Al Jean

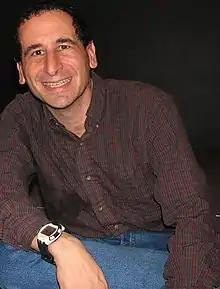
Mike Reiss and Jean worked as show runners of "The Simpsons" together.

Although Jean has been credited as the sole writer of several episodes, he considers the process to be mainly collaborative: "the principal writer [of an episode] has, at most, written 40% of the script. It's a real team effort." The writer credited in the episode's opening credits is the person that came up with the idea for the episode and wrote the first draft, even if he or she only contributed to a small part of the final script. Jean has stated that Lisa Simpson is one of his favorite characters to write for. She is the character he relates to the most because of their similar childhoods and the fact that he has a daughter.